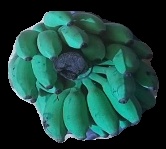
Variety: elakki-bale
Grade: grade3